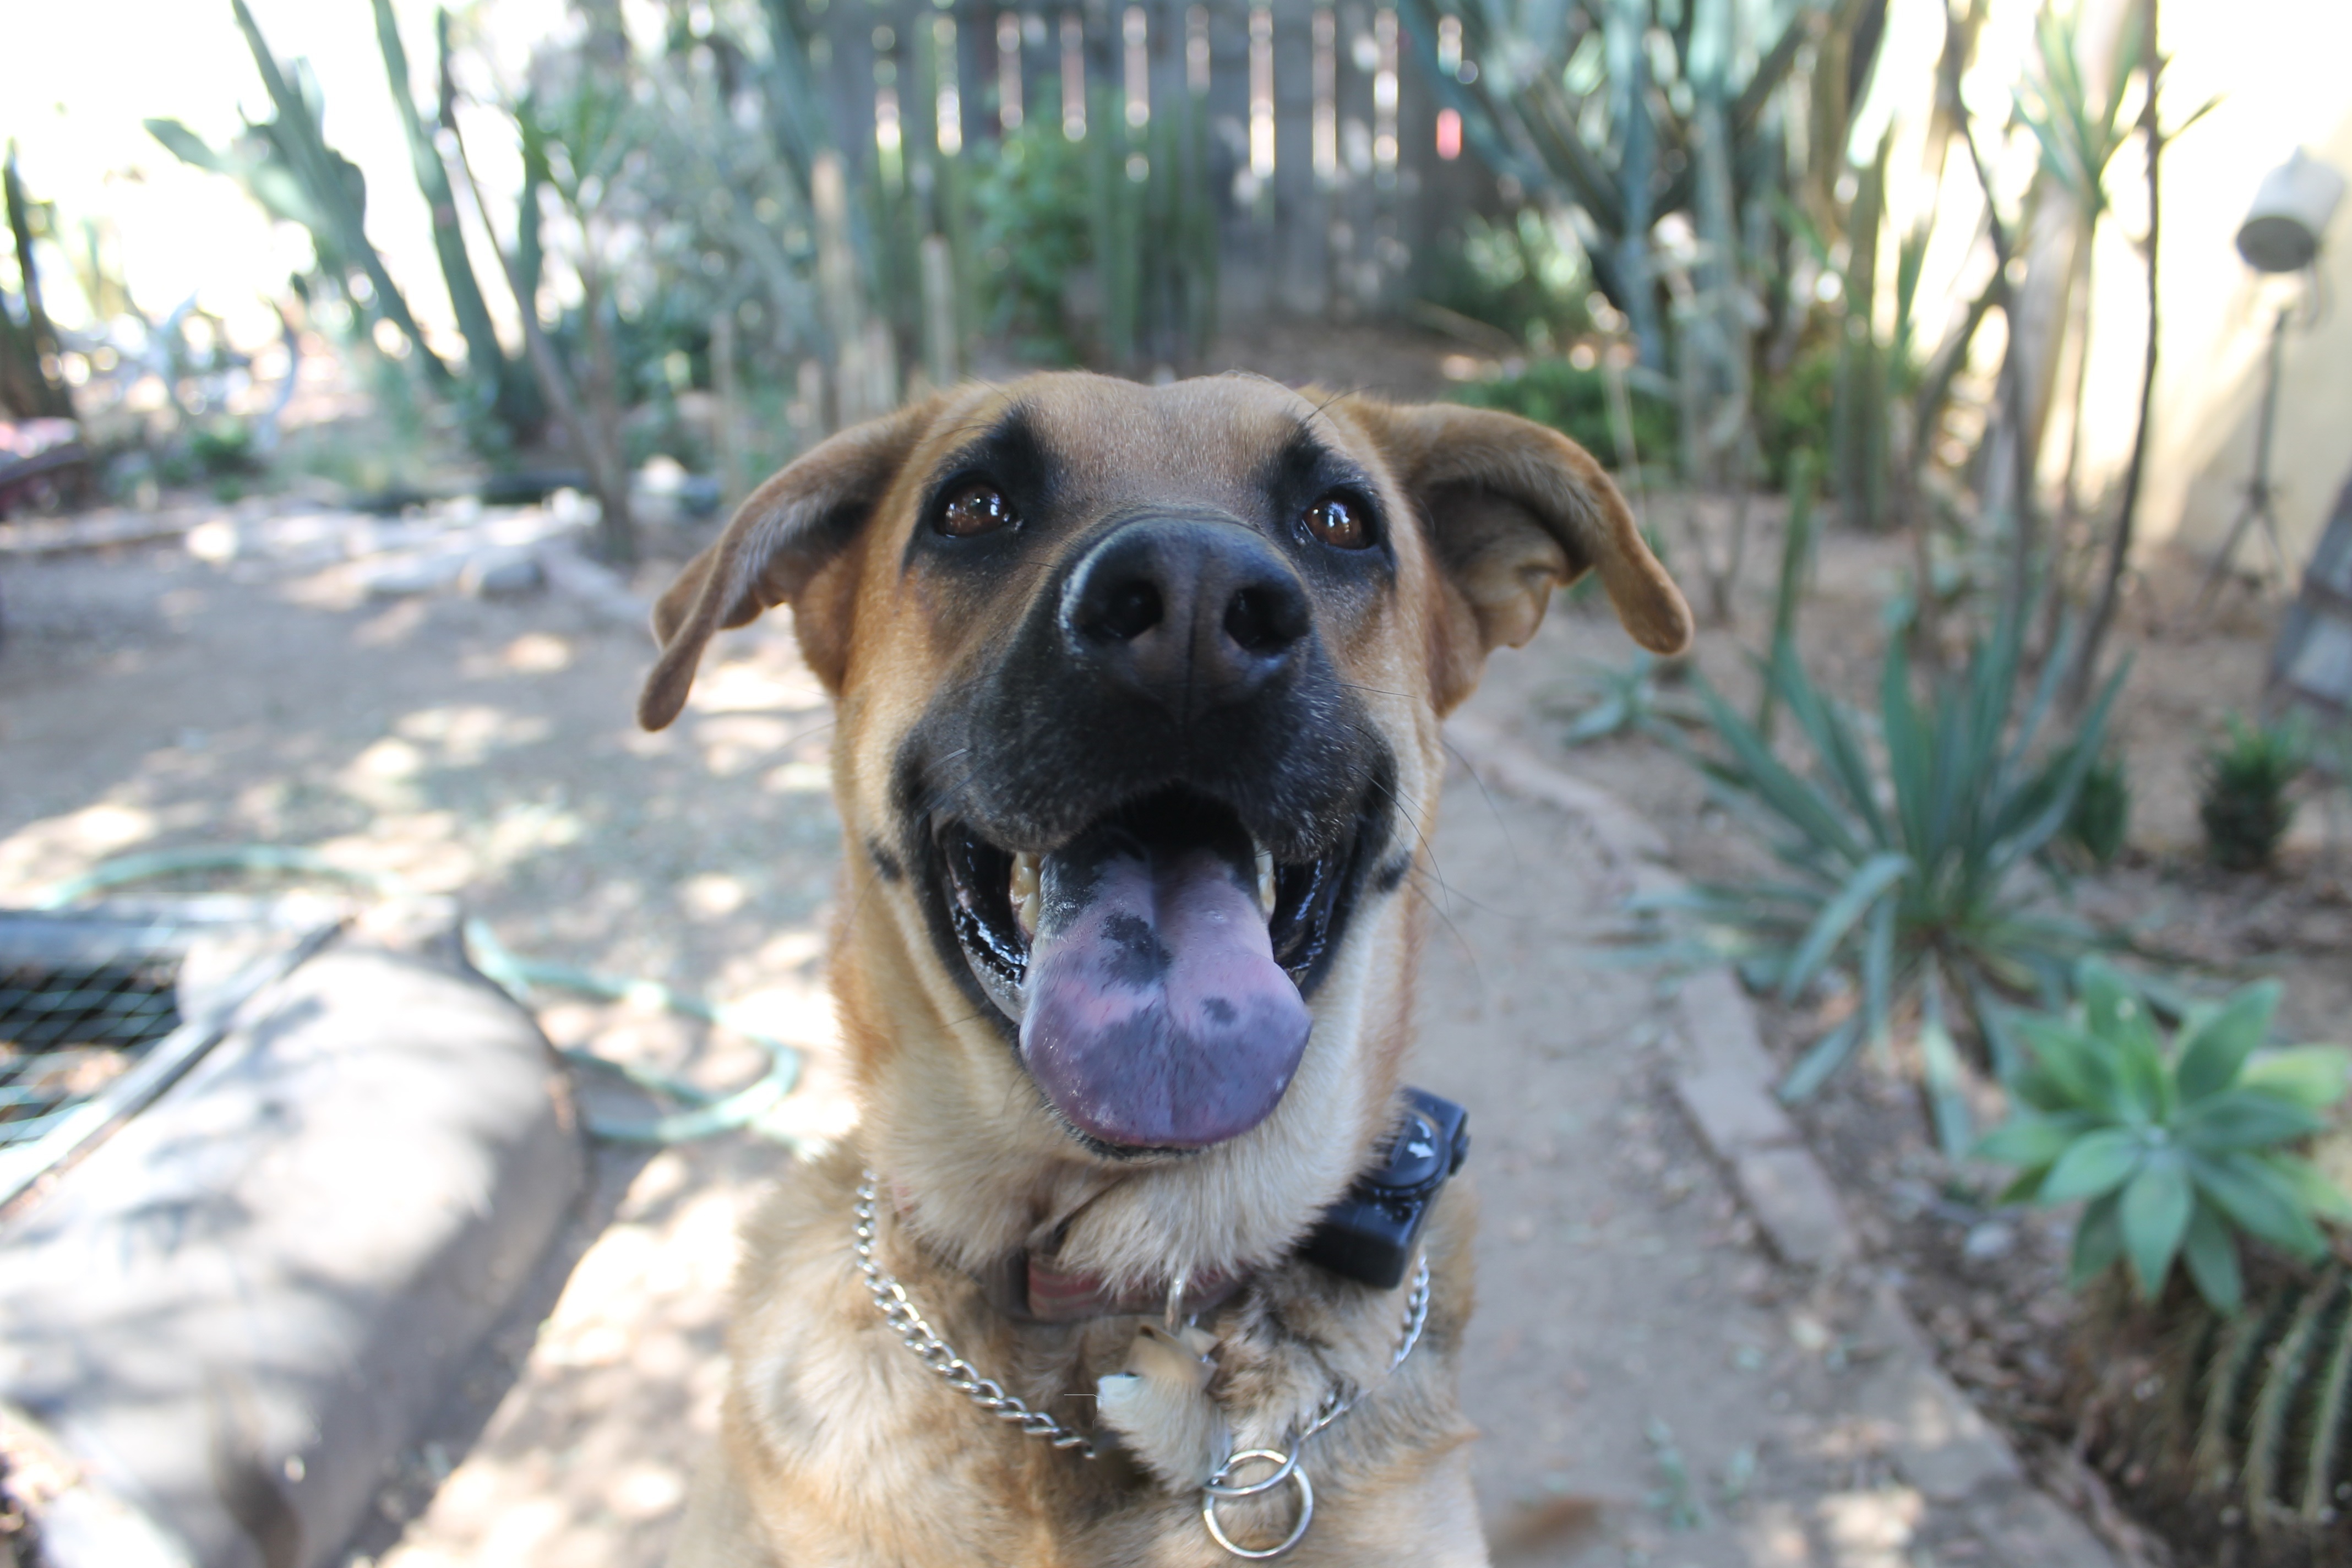
puppy, dog, animal, canine, pet, fur, young, mammal, playing, playful, german shepherd, outdoors, vertebrate, domestic, adorable, doggy, street dog, dog like mammal, dog crossbreeds